The Old Folks at Home (film)

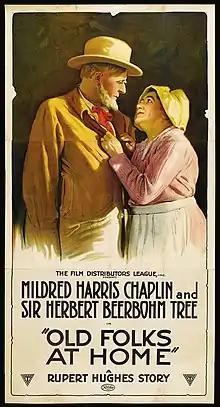
Film poster

The Old Folks at Home is a 1916 American drama silent black and white film directed by Chester Withey. It is based on the story by Rupert Hughes.